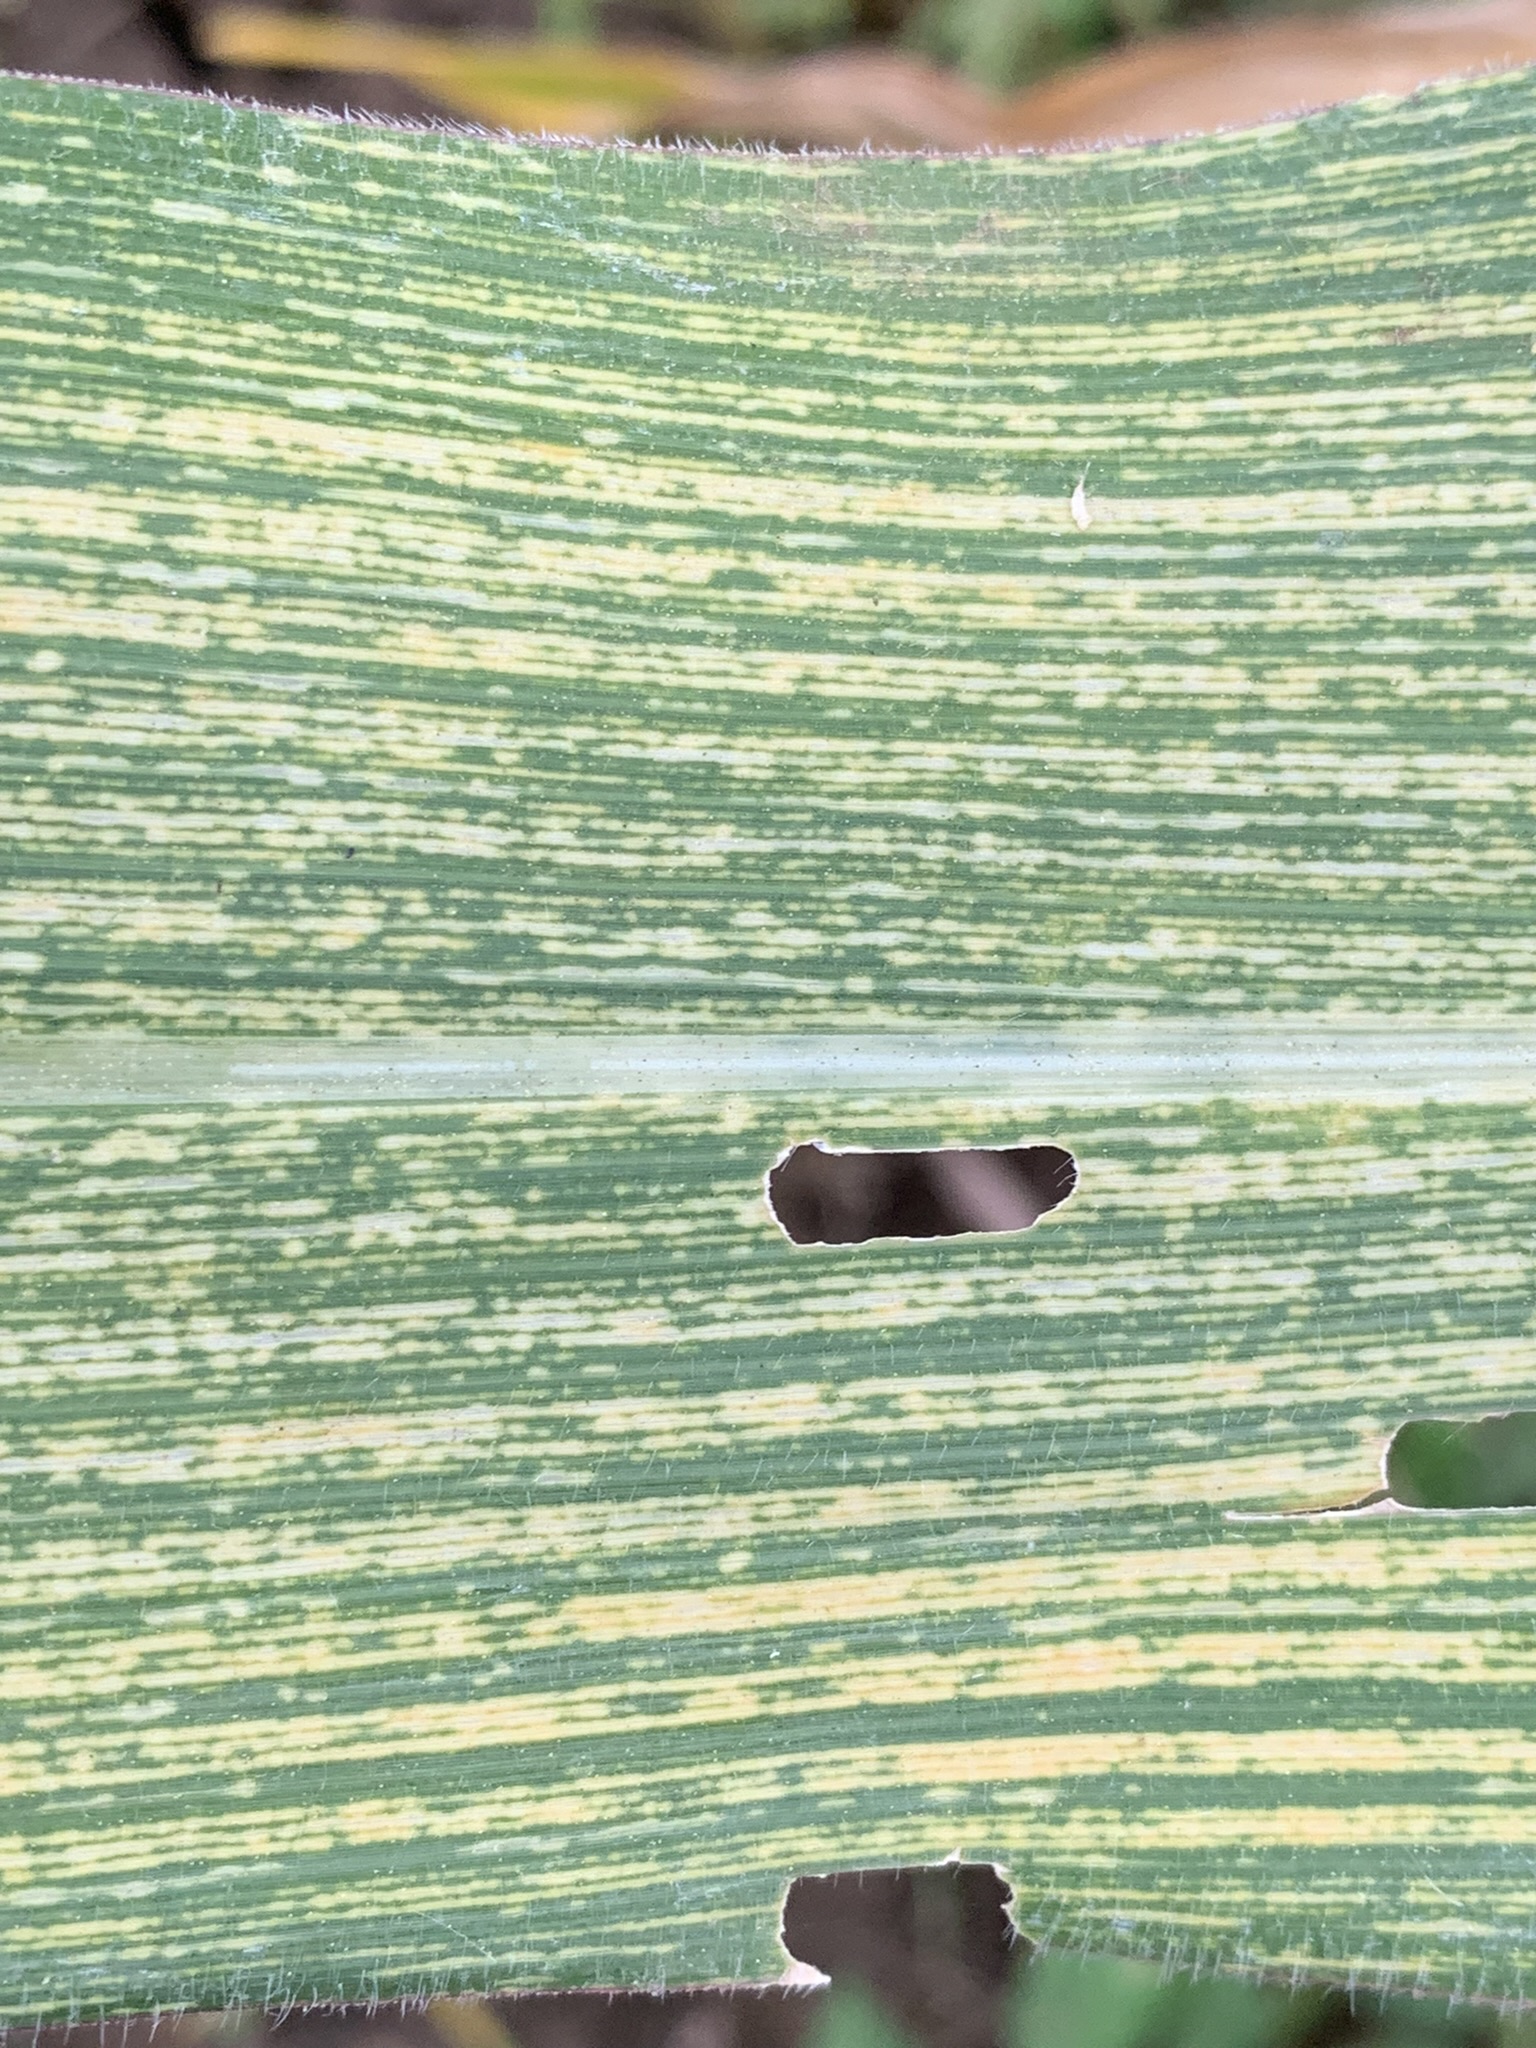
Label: MSV